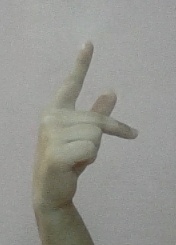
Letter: dha